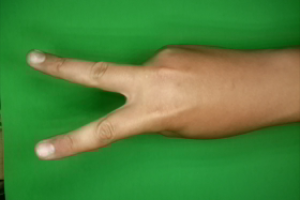
Label: scissors